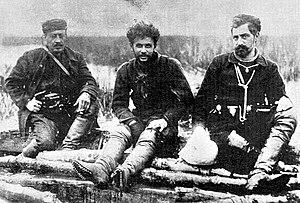
Tellos Agras, de son vrai nom Sarantis Agapinos né en 1880 et mort le 7 juillet 1907, est le nom de guerre d'un officier grec de l'Armée Hellénique, combattant irrégulier en Macédoine.